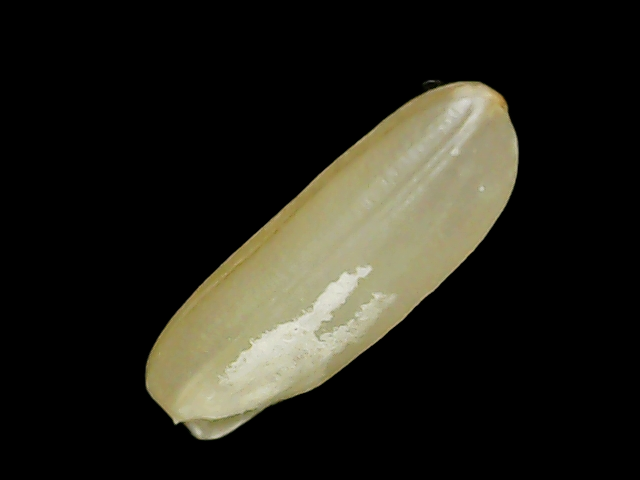
Rice variety: Binadhan12